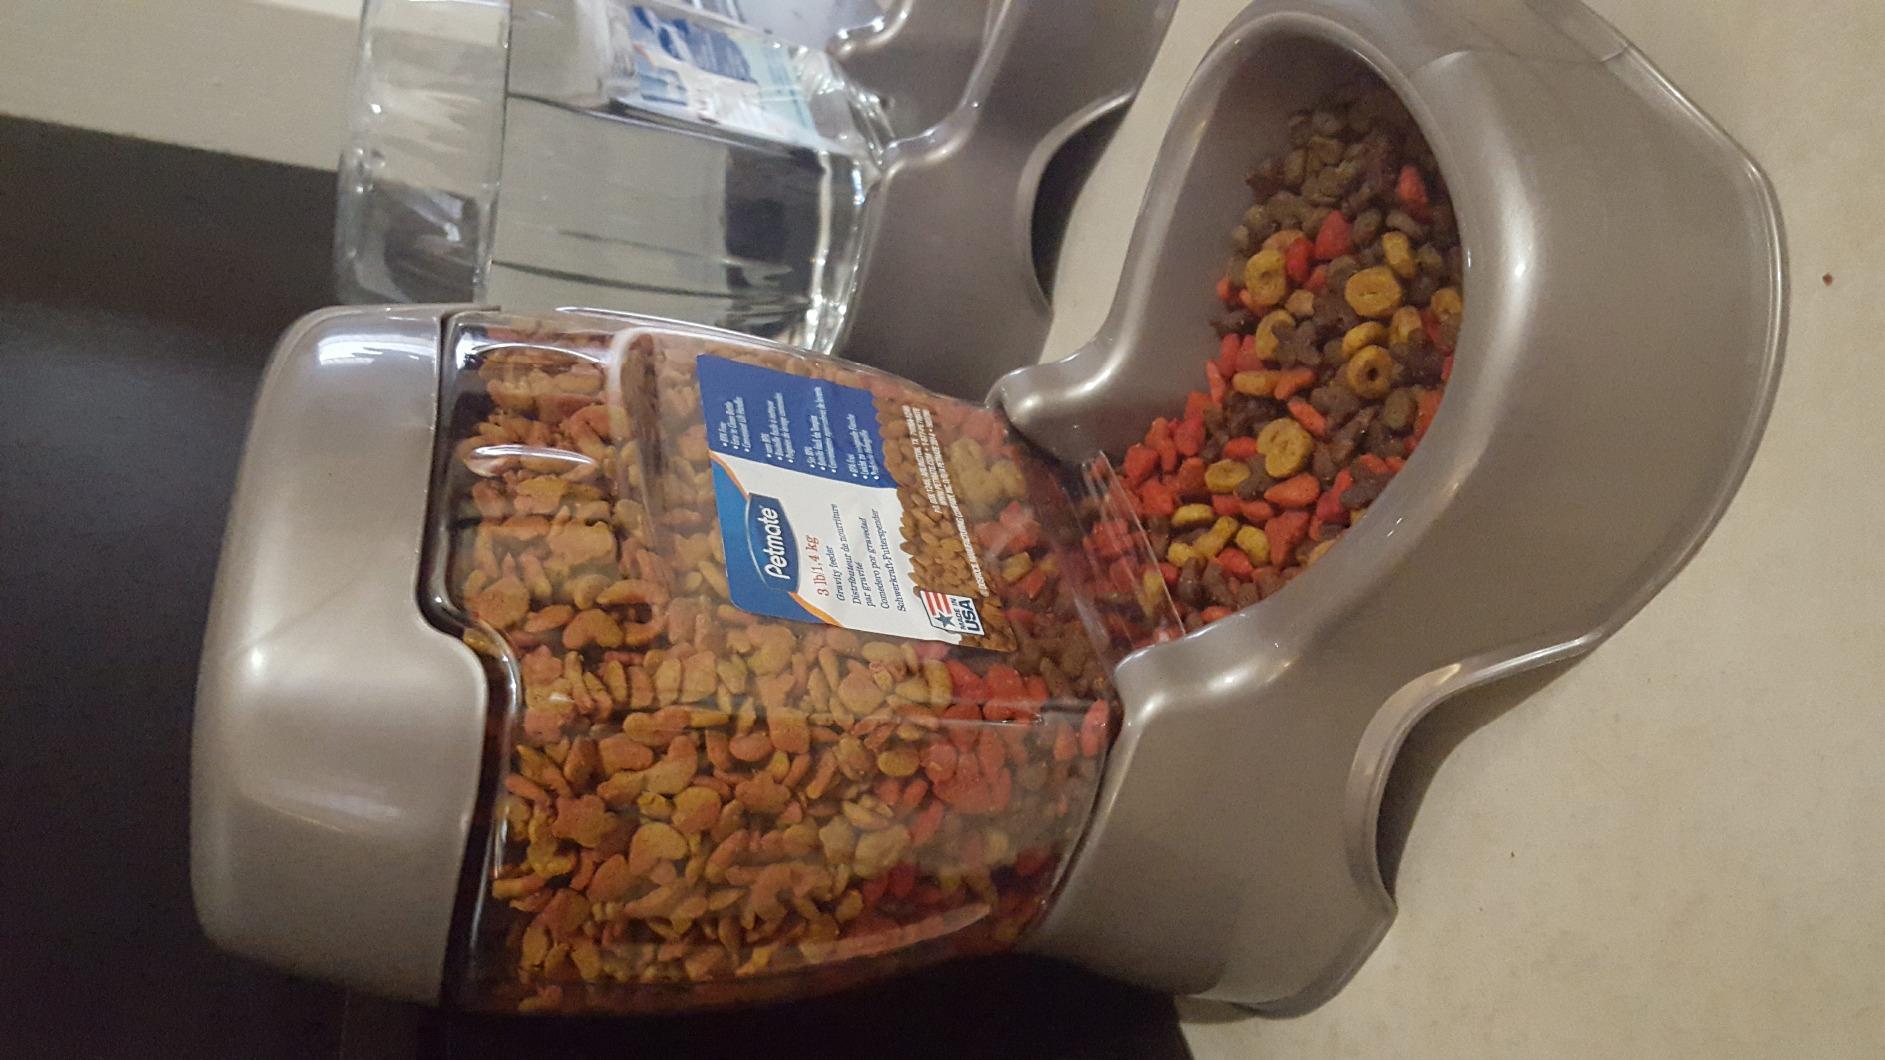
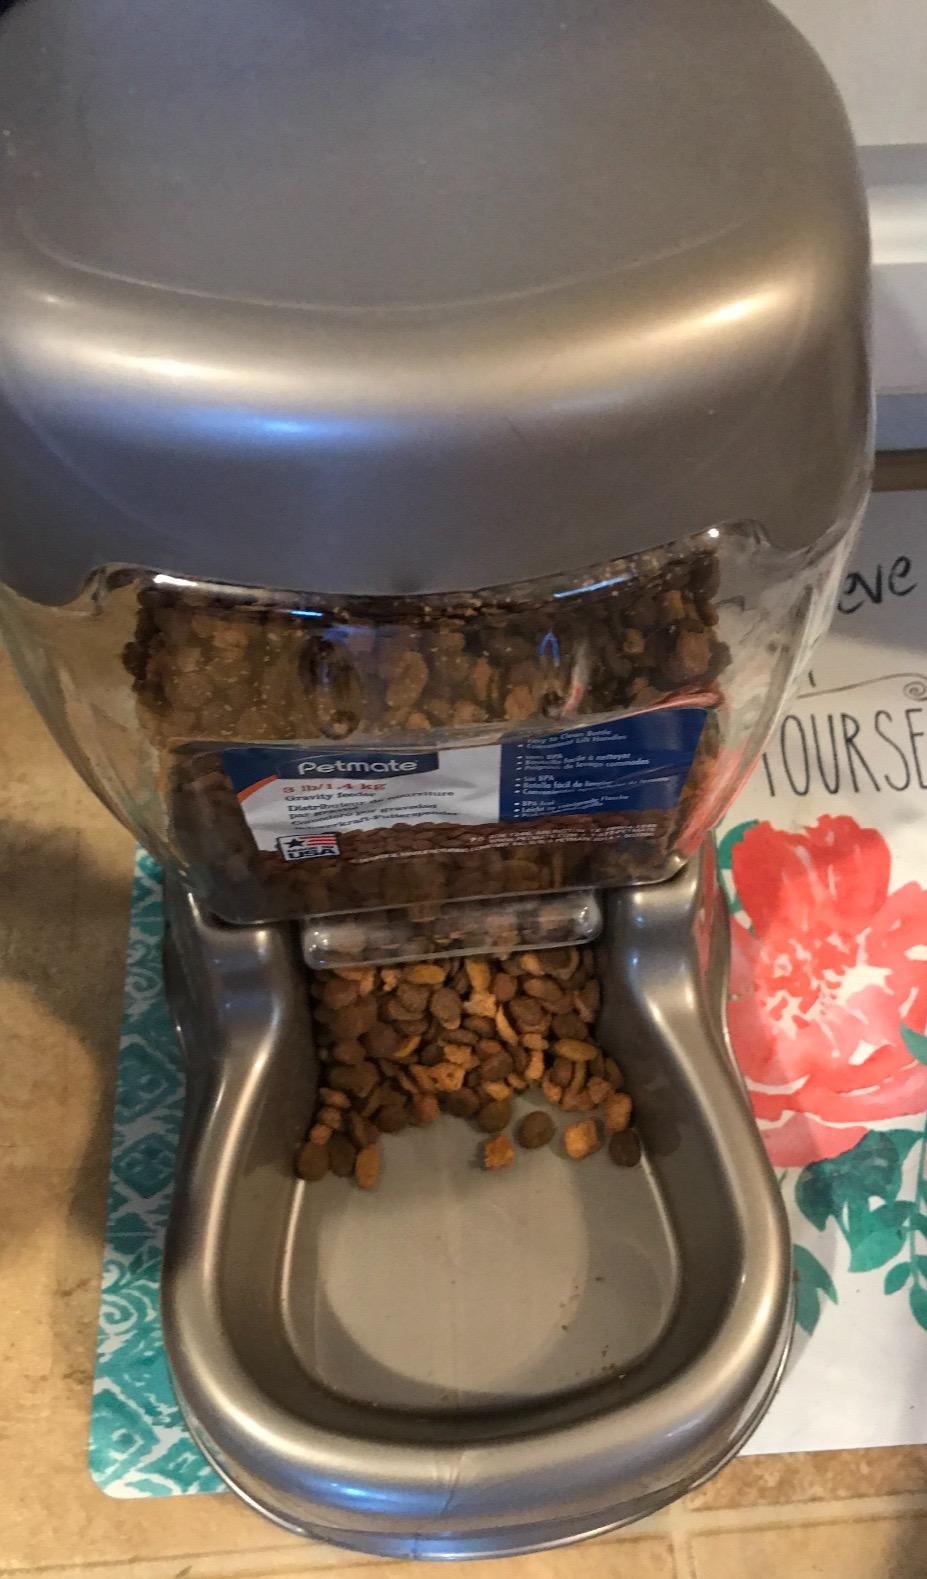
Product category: items_feeder
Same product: yes